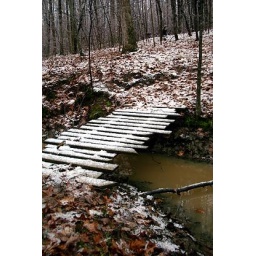
snowy bridge over water